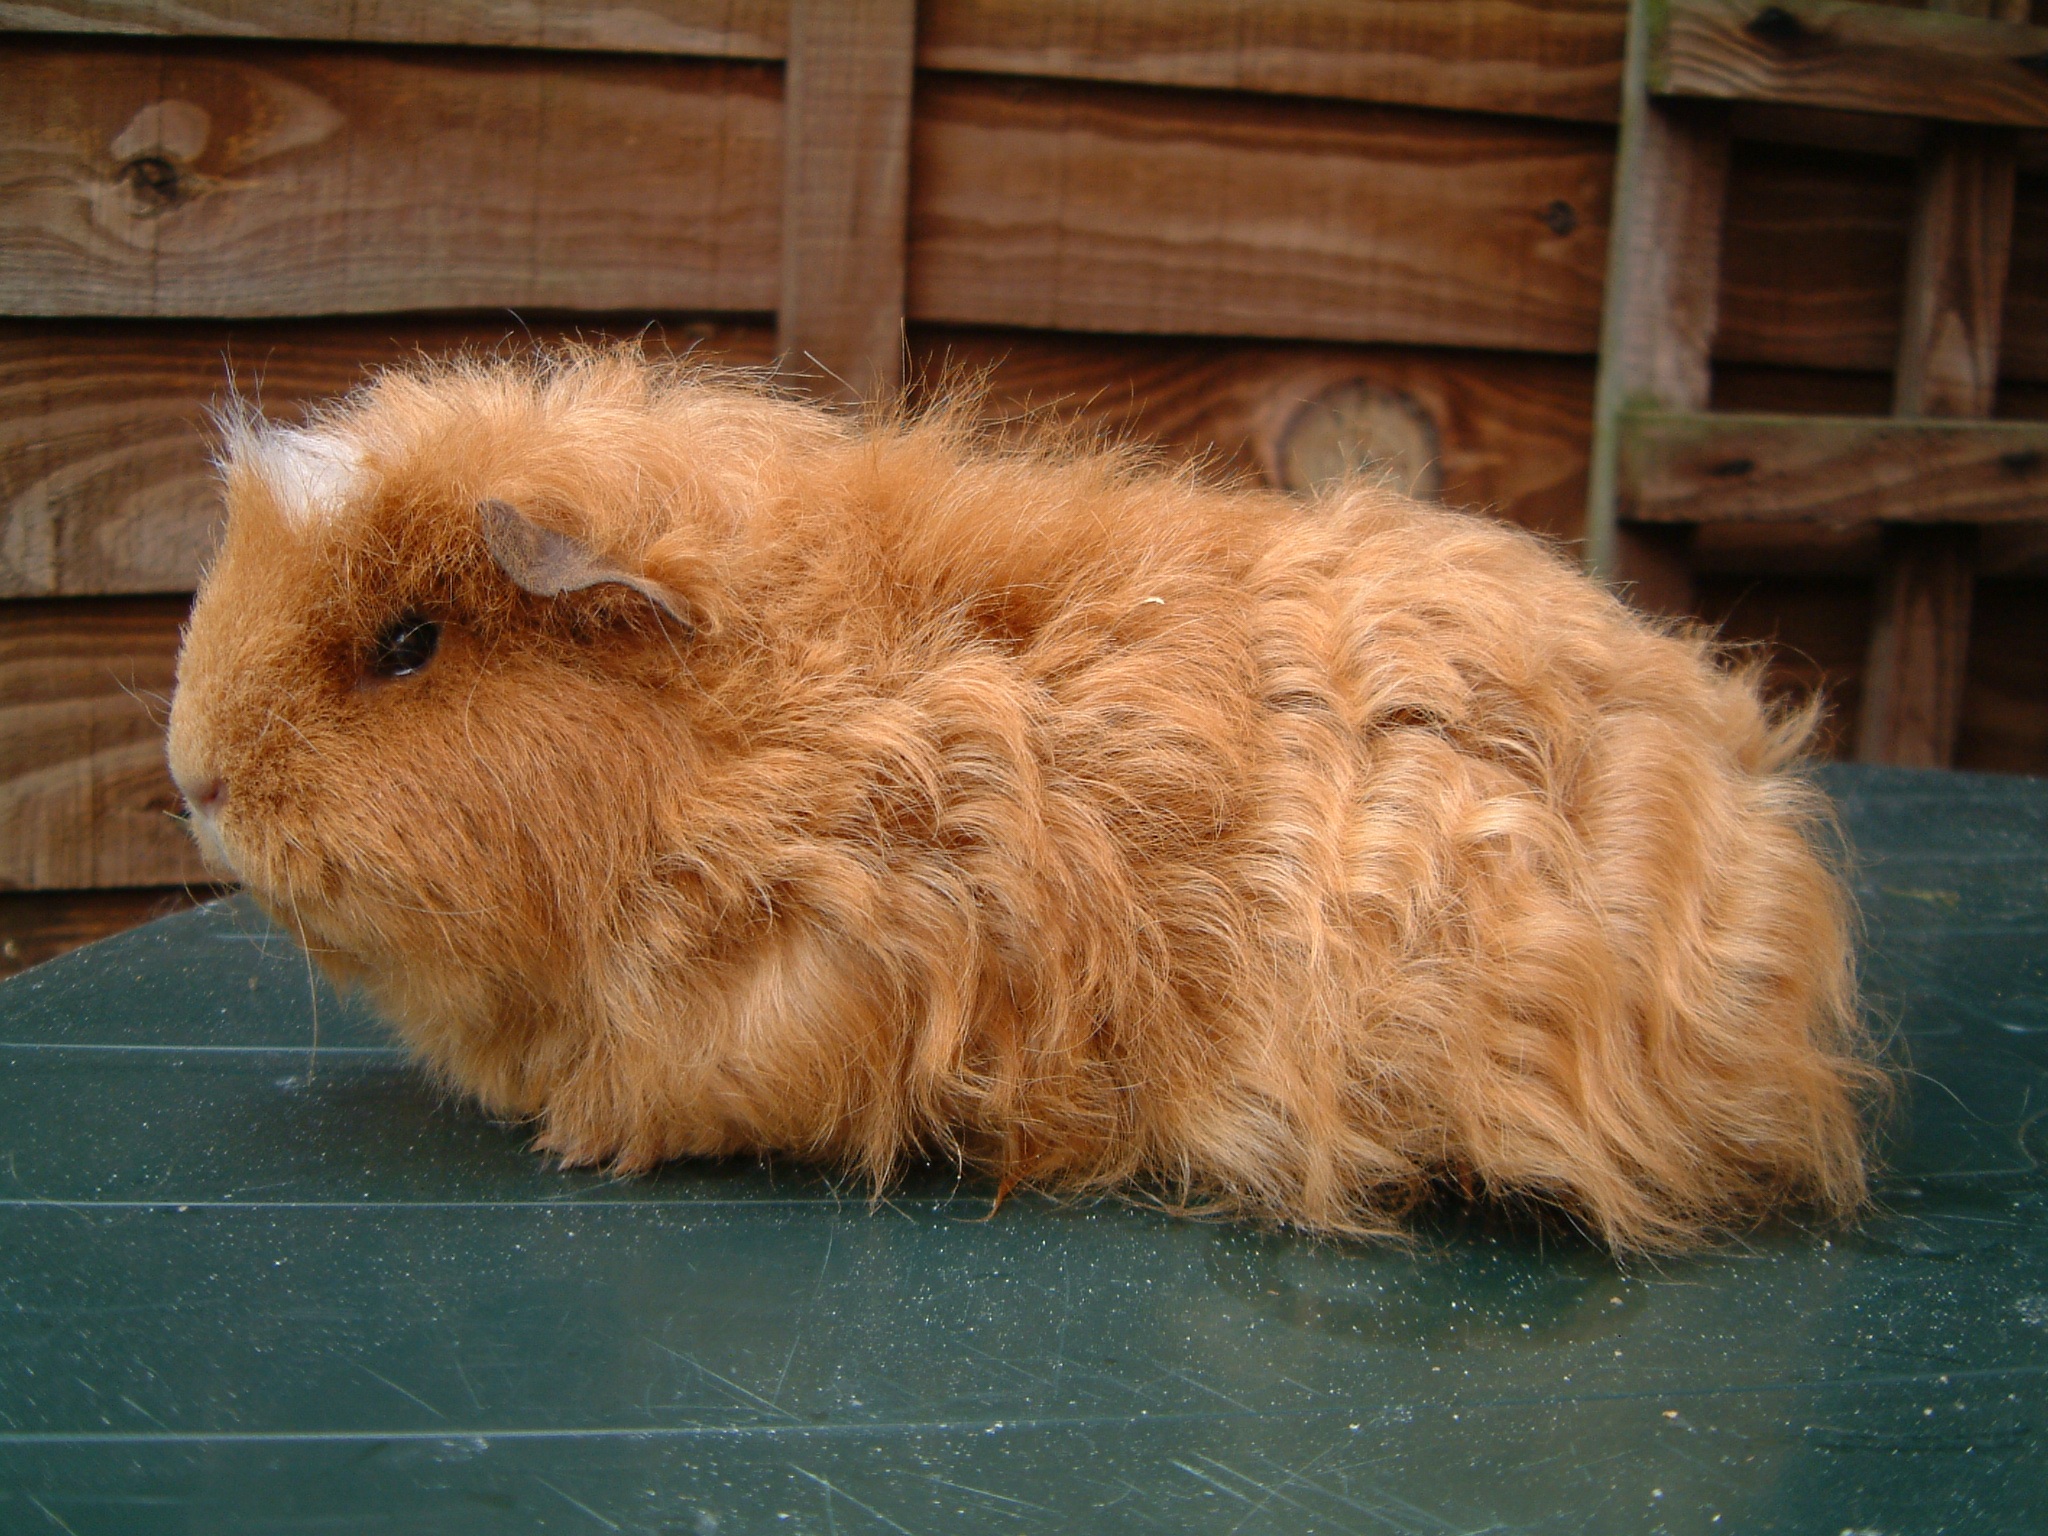
guinea pig, guinea, pig, animal, pet, cute, domestic, cavy, cavia